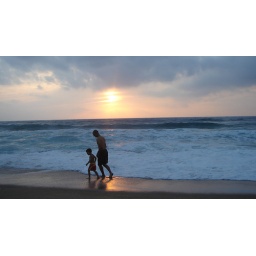
Lorenzo and I walking on the sand at sunset. &lt;i&gt;Is Piscinas&lt;/i&gt;, west coast of Sardinia. Photo by Renatilli.